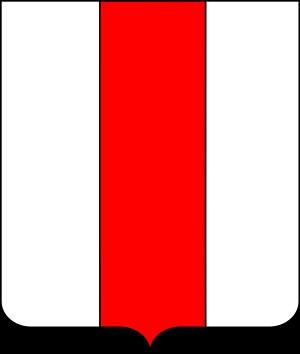
Le pal est une forme héraldique, une pièce placée verticalement au milieu de l'écu et délimitée par deux lignes verticales parallèles.